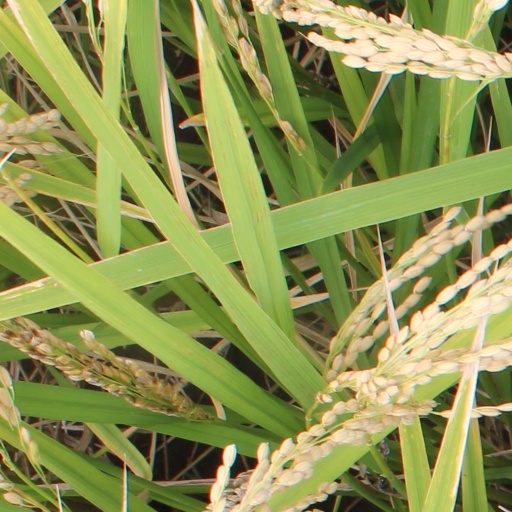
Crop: rice